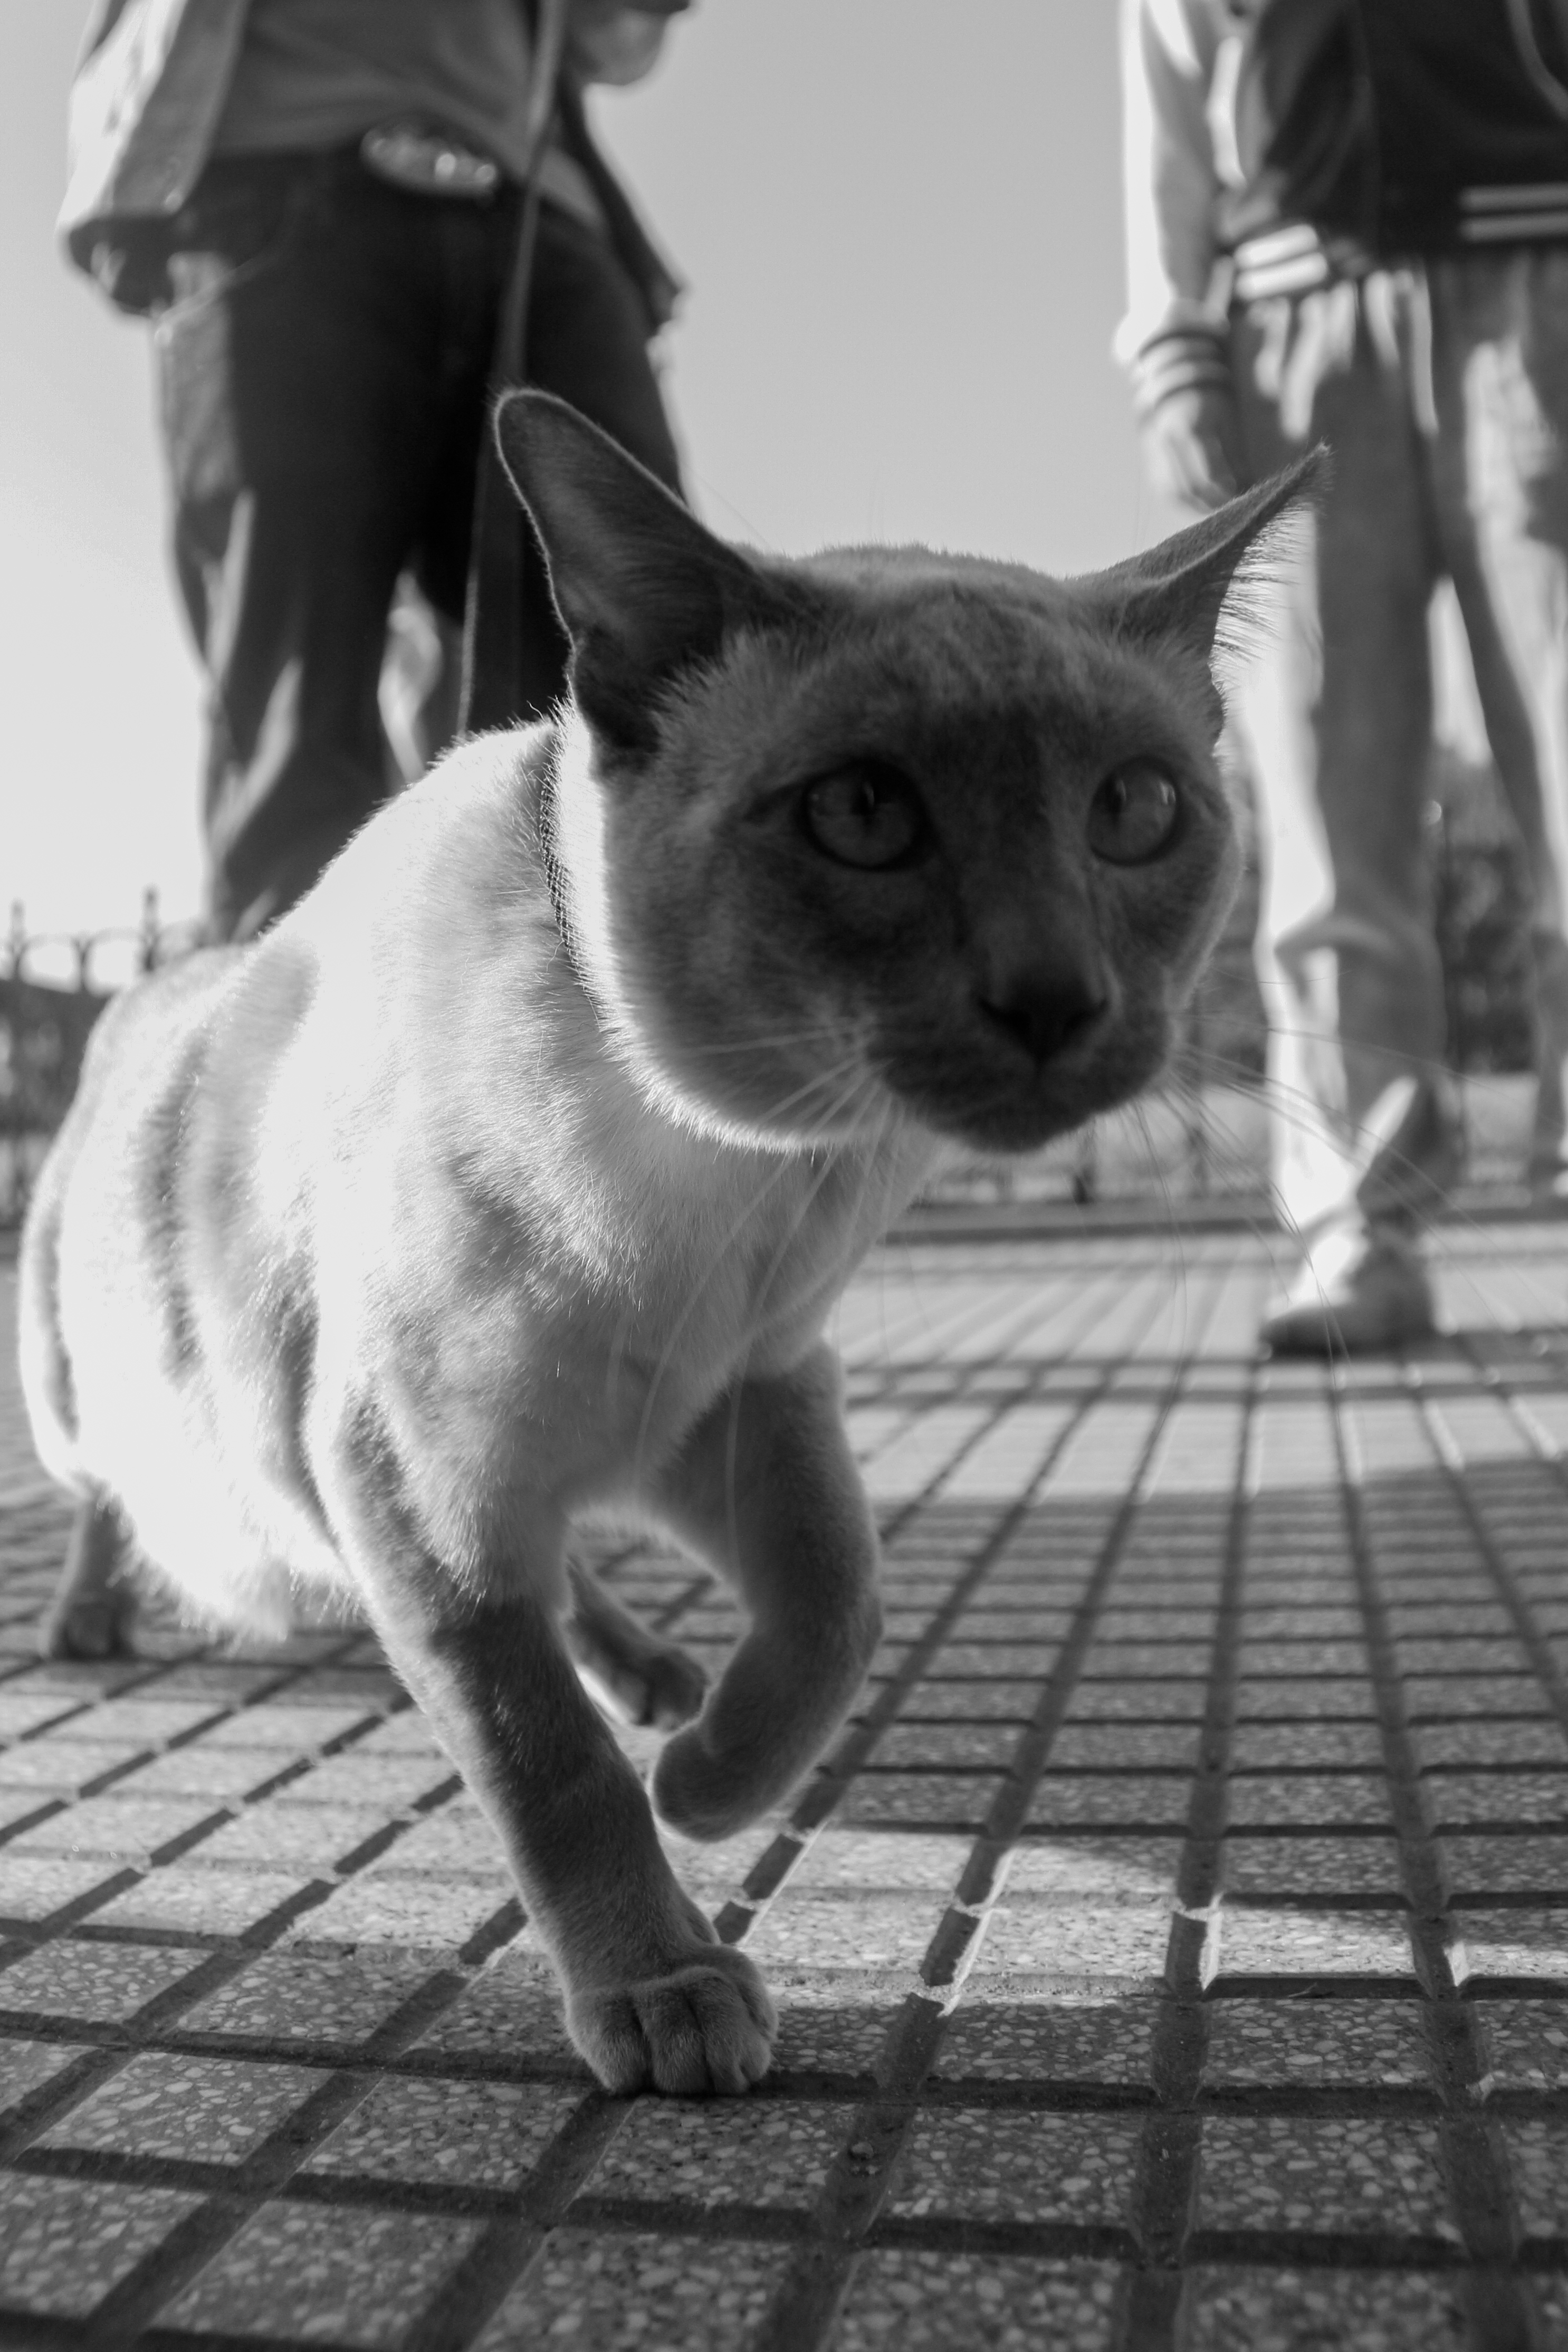
black and white, white, street, animal, cat, canon, feline, mammal, black, monochrome, bw, blackandwhite, blackwhite, whiskers, vertebrate, negro, blanco, argentina, monocromatico, blancoynegro, streetphoto, gato, felino, 60d, blanconegro, monocromo, monochrom, rodrigoparedes, buenosaires, rodrigo, paredes, canon60d, recoleta, arg, 18200mm, ba, monochrome photography, small to medium sized cats, cat like mammal